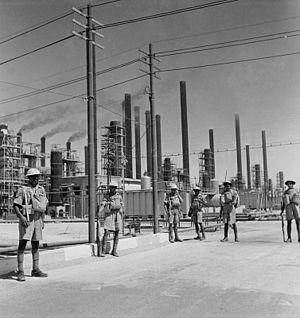
L'extraction pétrolière en Iran tient un rôle important dans l'économie et le statut de superpuissance énergétique du pays.